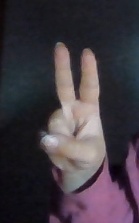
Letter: taa